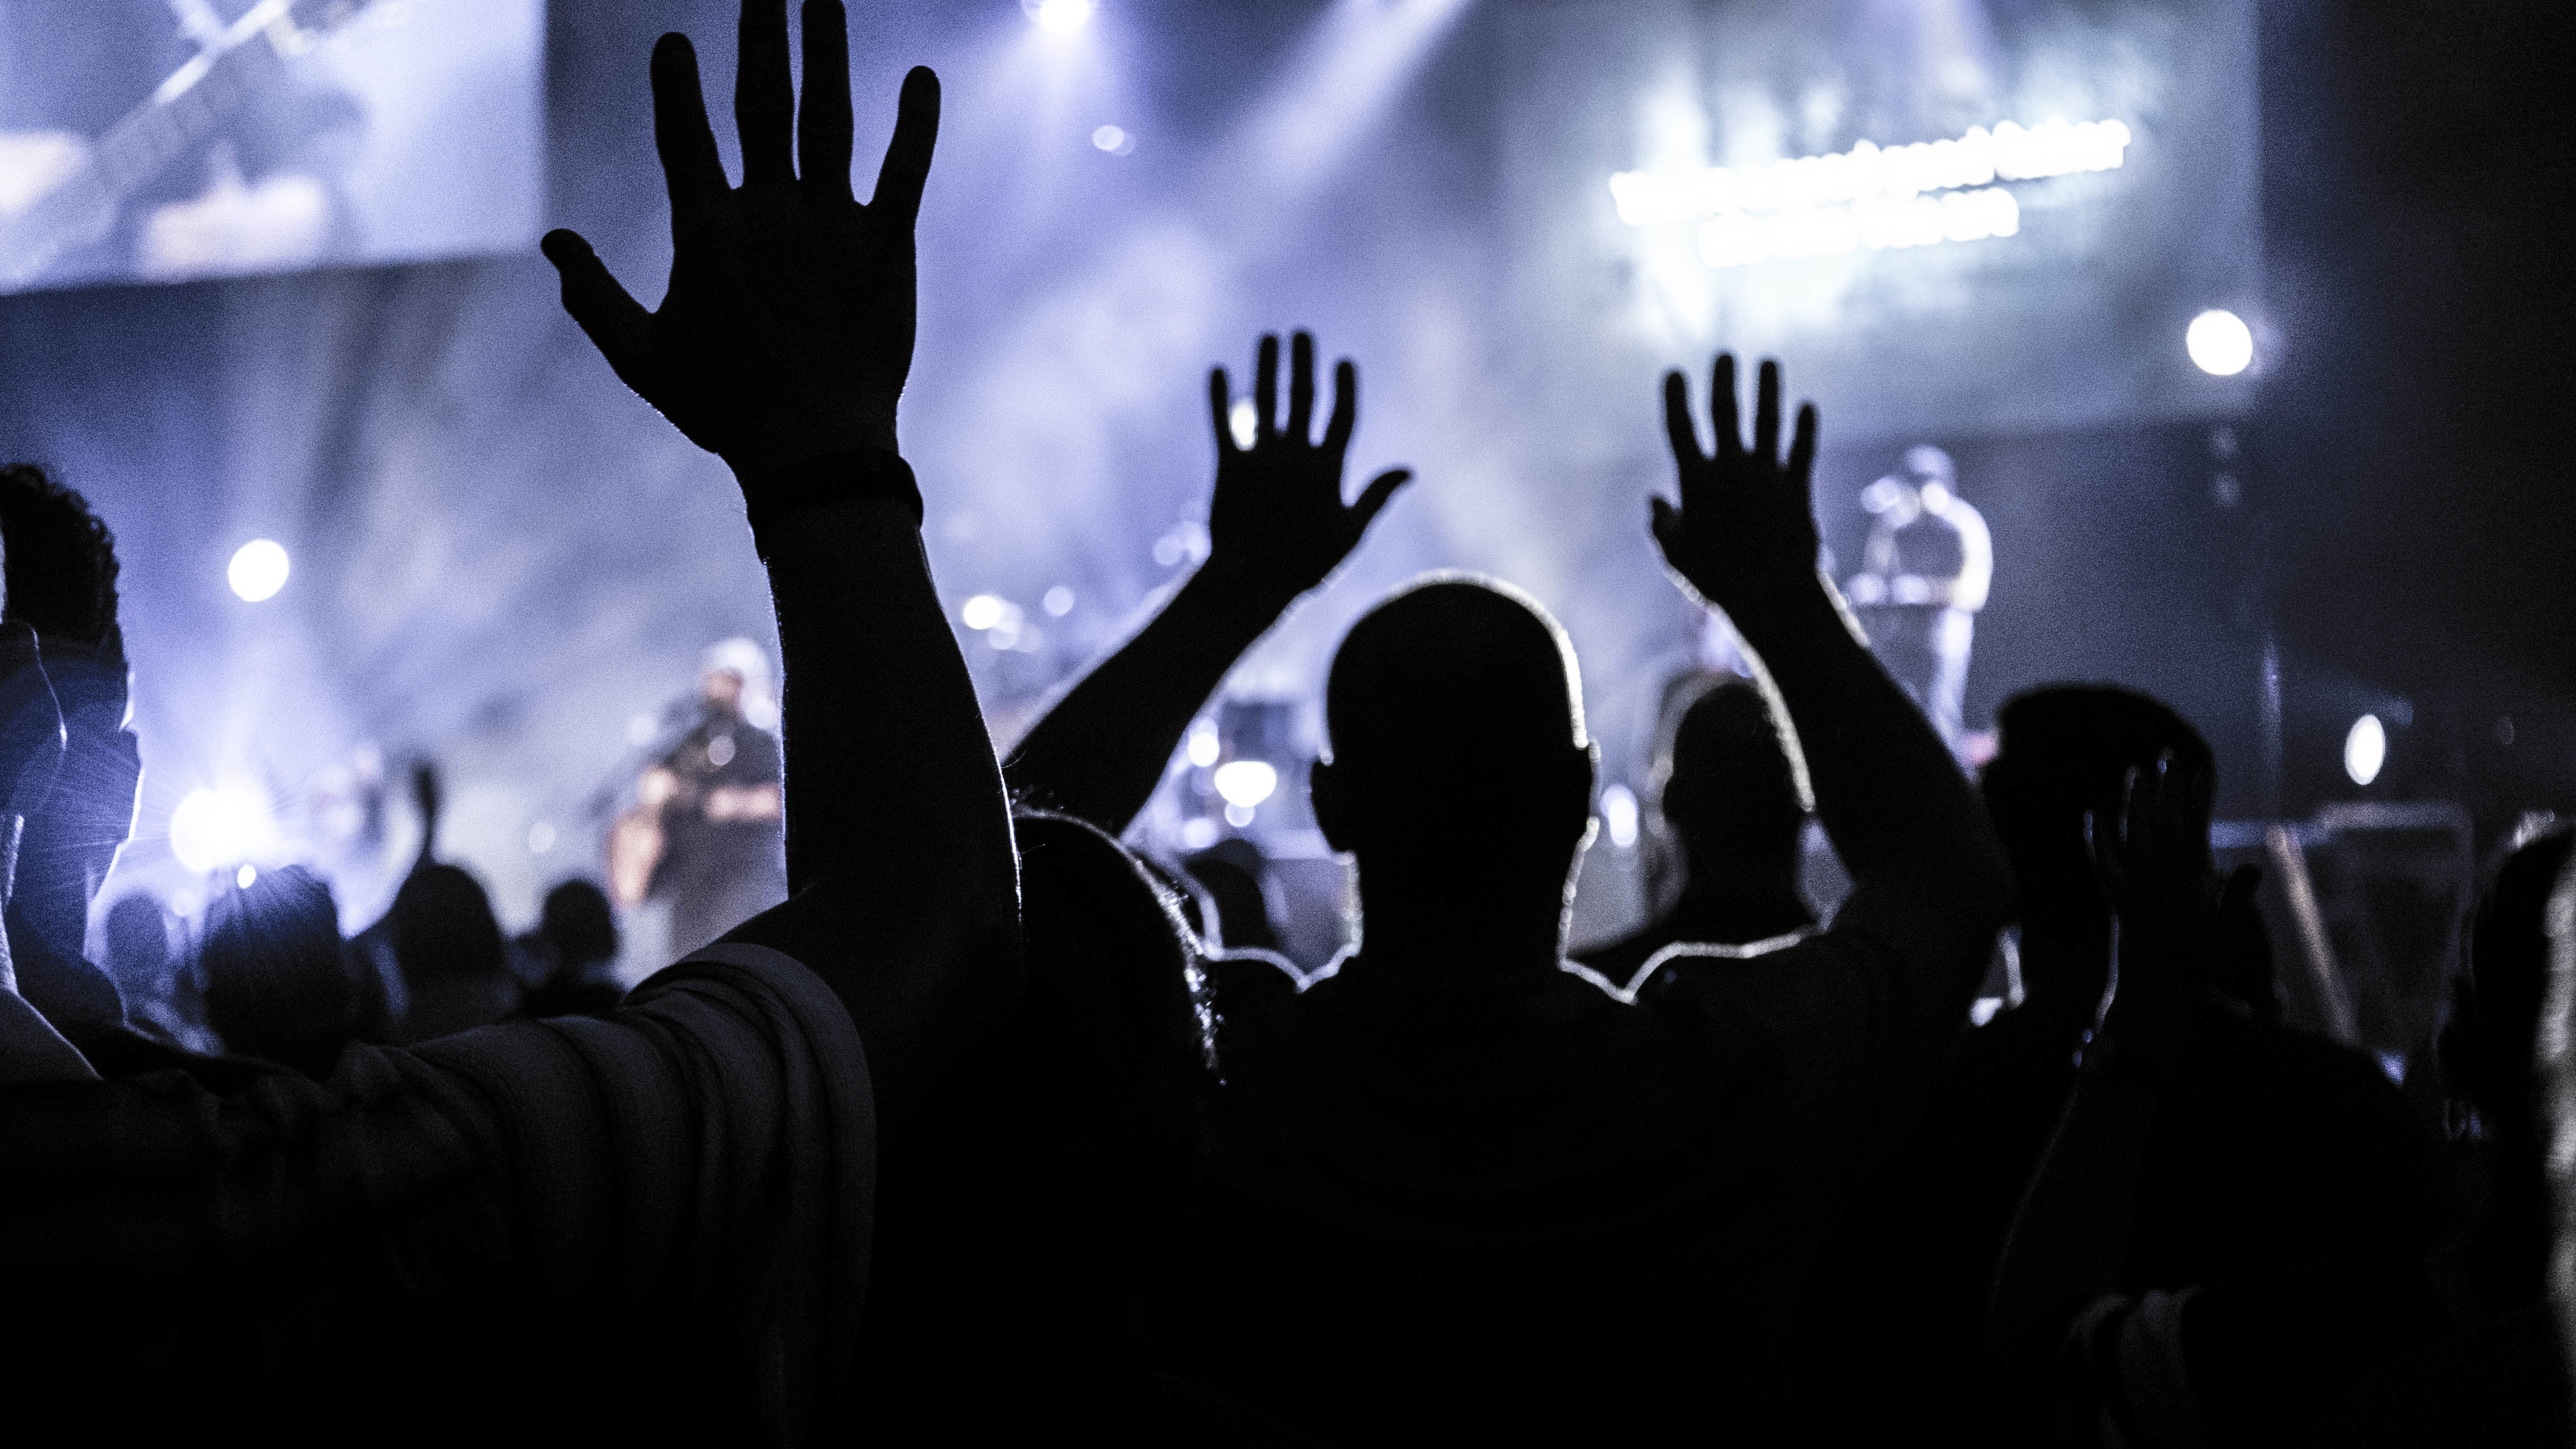
man, person, music, crowd, concert, audience, darkness, musician, performance art, stage, performance, rock concert, musical theatre